History of the France national football team

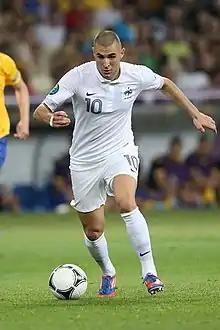
Karim Benzema was France's top scorer in the 2014 World Cup with three goals

France started its qualifying round for UEFA Euro 2008 on 2 September 2006 by beating Georgia in Tbilisi 3–0 with goals from Malouda, Louis Saha and Malkhaz Asatiani (own goal). They then took on world champions Italy 3–1 in Paris on 6 September 2006 with Sidney Govou striking twice along with Henry, but were beaten 1–0 by Scotland on 7 October 2006, their first European Championship qualifying defeat since they lost 3–2 to Russia on 5 June 1999. On 11 October 2006, France defeated the Faroe Islands 5–0. All the French strikers who played in the match scored; Louis Saha, Thierry Henry, Nicolas Anelka, and two from Juventus striker David Trezeguet. France beat Lithuania 1–0 on 24 March 2007 with Chelsea striker Nicolas Anelka rescuing an injury hit French side by shooting a long range effort. Louis Saha, Thierry Henry, Franck Ribéry, Patrick Vieira, and David Trézéguet were injured. France took on Ukraine on 2 June 2007 in Paris. Both teams were hit by injuries, with France missing Patrick Vieira and Thierry Henry while Ukraine missed their striker Andriy Shevchenko. The game ended in a 2–0 victory for France, with second-half strikes from Franck Ribéry and Nicolas Anelka, his third goal in three matches. Then, on 6 June 2007, France defeated Georgia in Auxerre 1–0, with Samir Nasri scoring his first senior international goal. On 8 September 2007 France and Italy played a 0–0 draw at the San Siro in Milan. Once again though, on 12 September 2007, France lost to Scotland and were defeated 1–0 after Mickaël Landreau was caught off guard with a strike from Scotland's James McFadden, at the Parc des Princes in Paris. On 12 October 2007, their match with the Faroe Islands was threatened with postponement after bad weather kept their plane from landing in the Faroe Islands; they had to spend the night in Norway. The next day the match went ahead, albeit around 30 minutes after scheduled kick-off time with France taking just 8 minutes to open up a 2–0 lead; the match finished 6–0 with strikes from Nicolas Anelka, Thierry Henry, and two goals from Karim Benzema just before half time. In the second half, Jérôme Rothen and Hatem Ben Arfa completed the rout. With Italy's victory over Scotland on 17 November 2007, France qualified for Euro 2008 by two points over Scotland.